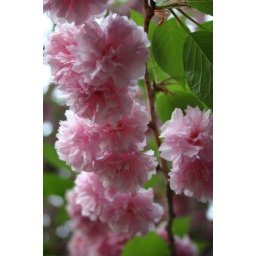
..some are in front of my house on my own little cherry tree